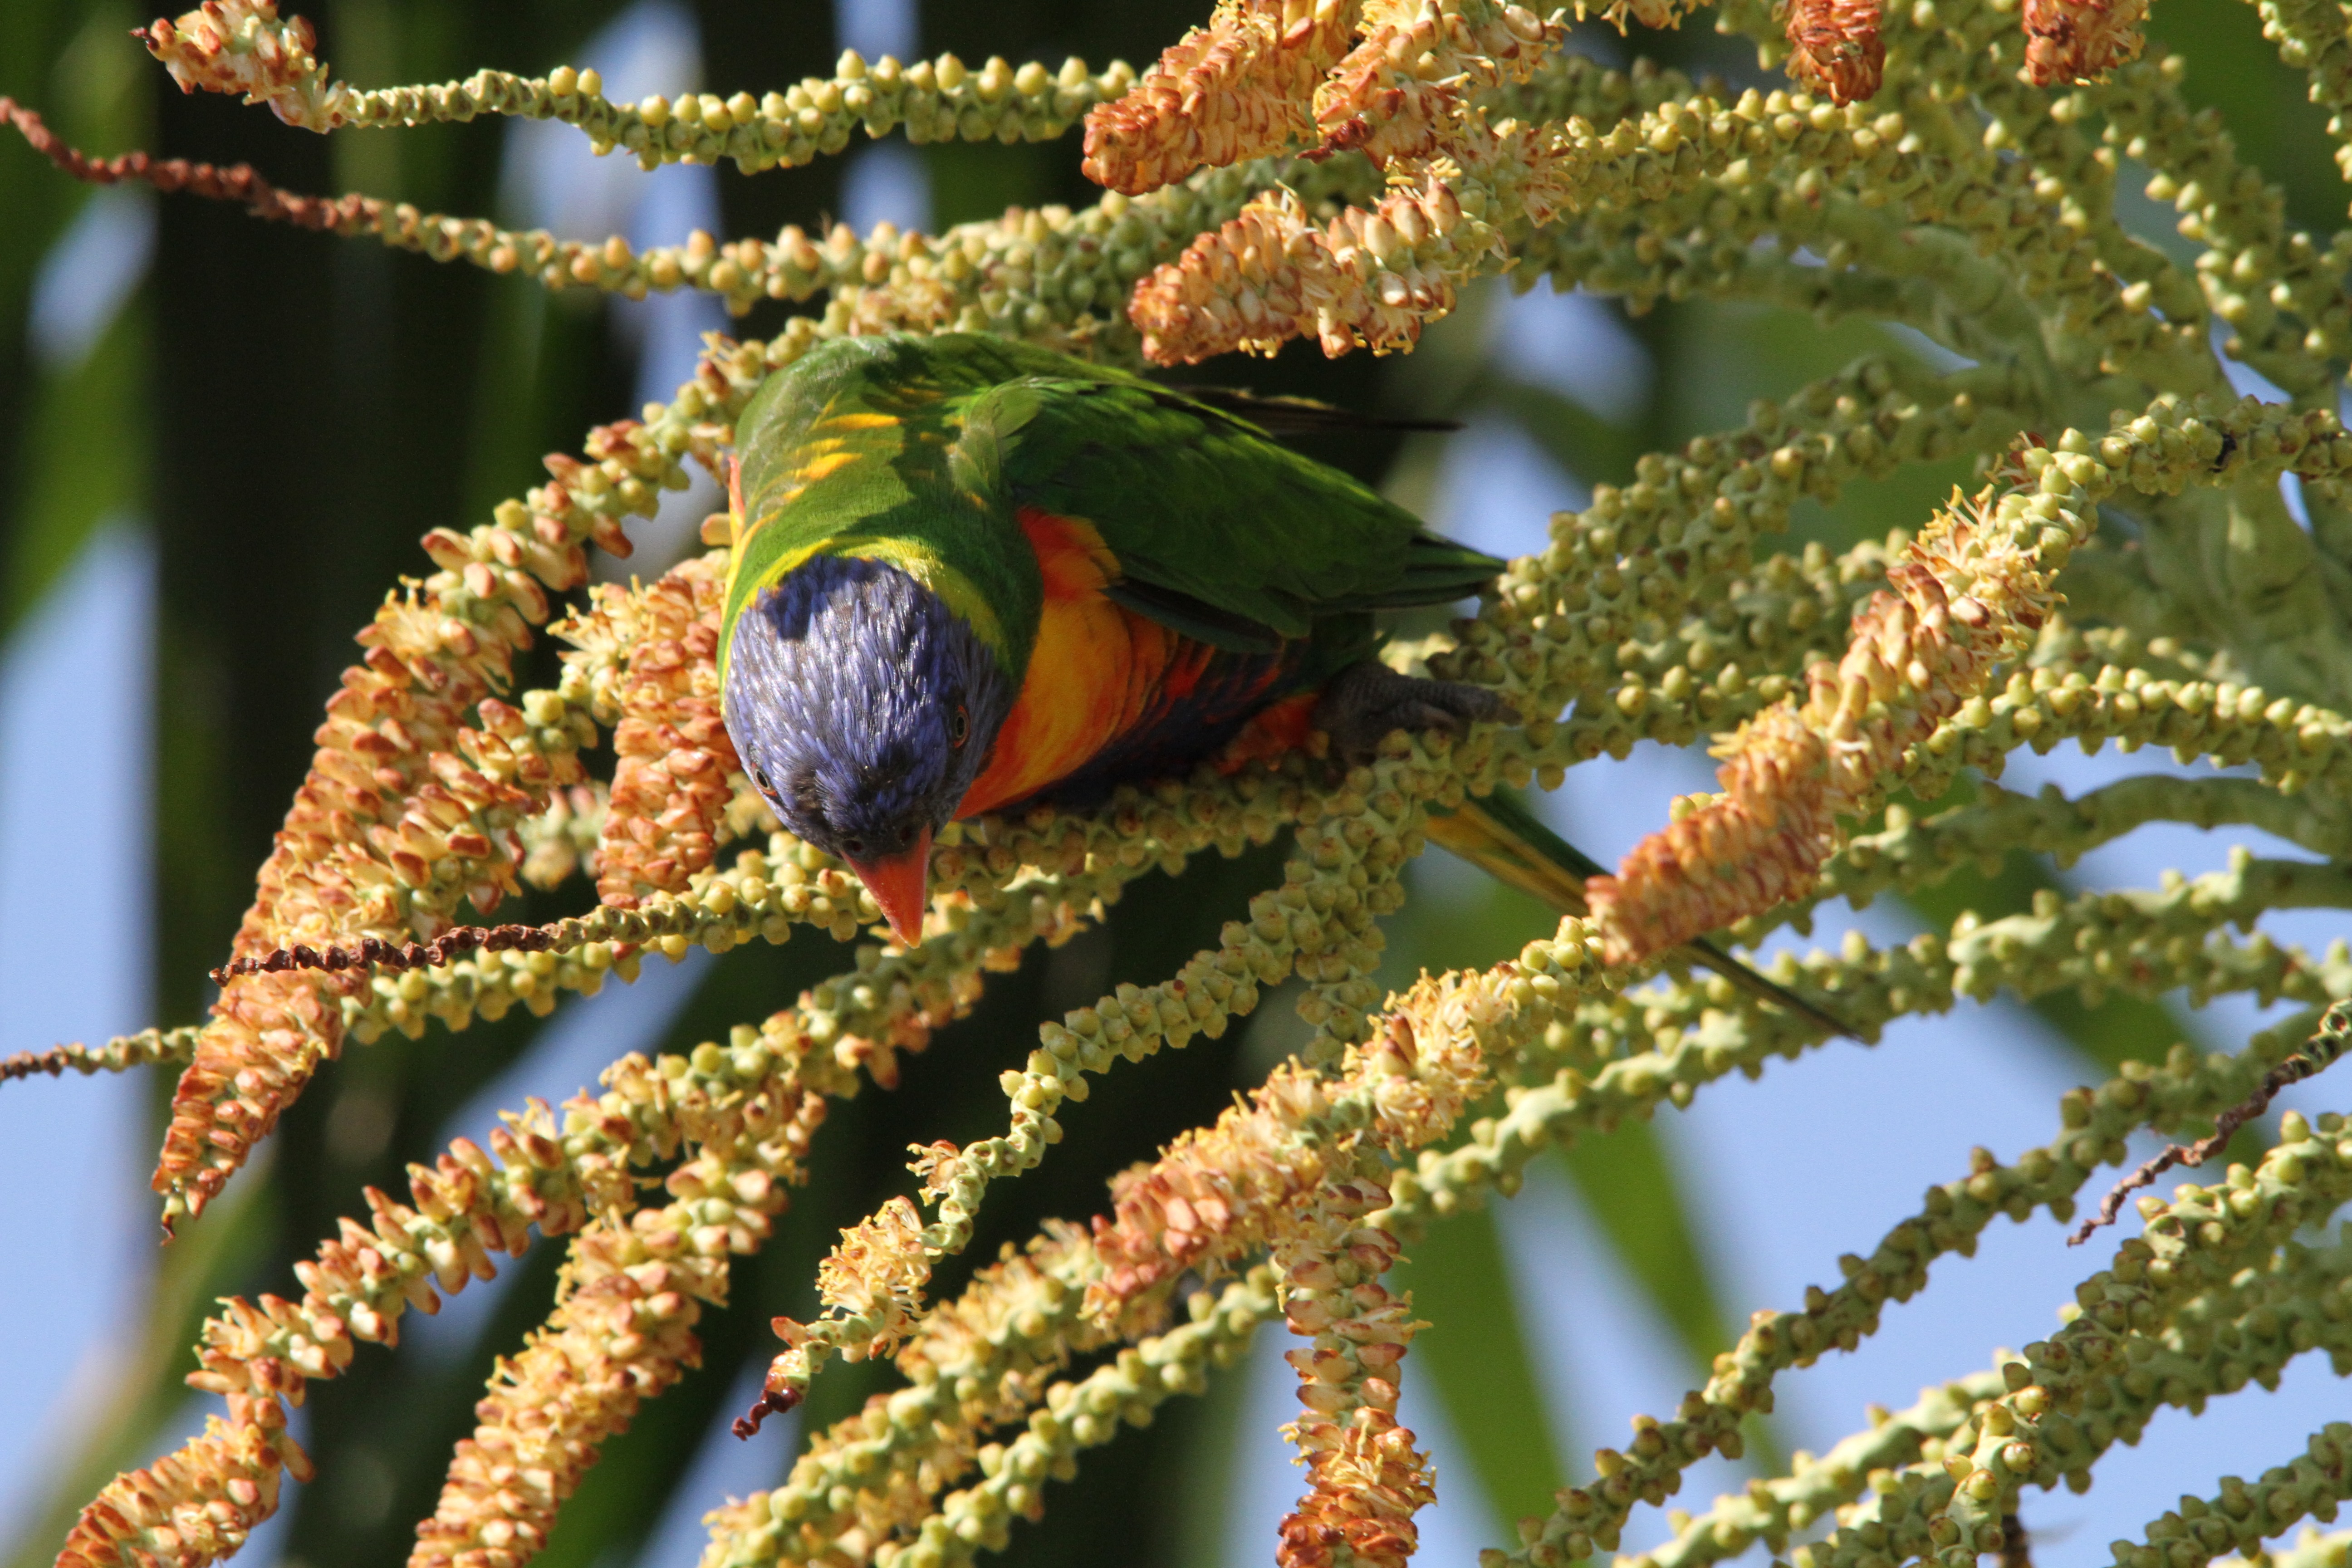
tree, nature, branch, bird, plant, flower, color, colorful, fir, flora, fauna, lorikeet, christmas decoration, australia, spruce, parakeet, animal world, west australia, woody plant, land plant, perching bird, loris, loriinae, wedge tail lori, trichoglossus rainbow, blue cheek lori, wide binding lori, rainbow lori, lories